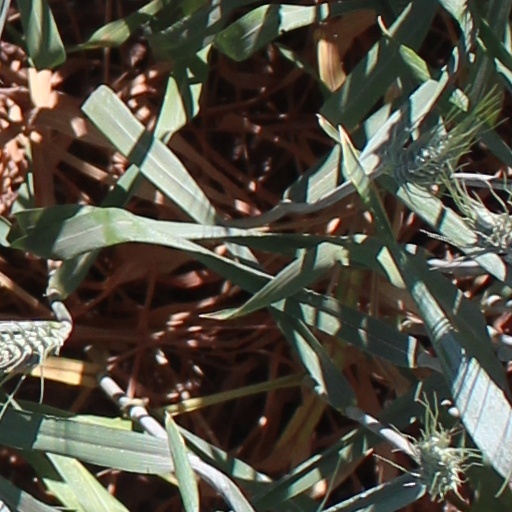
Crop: wheat